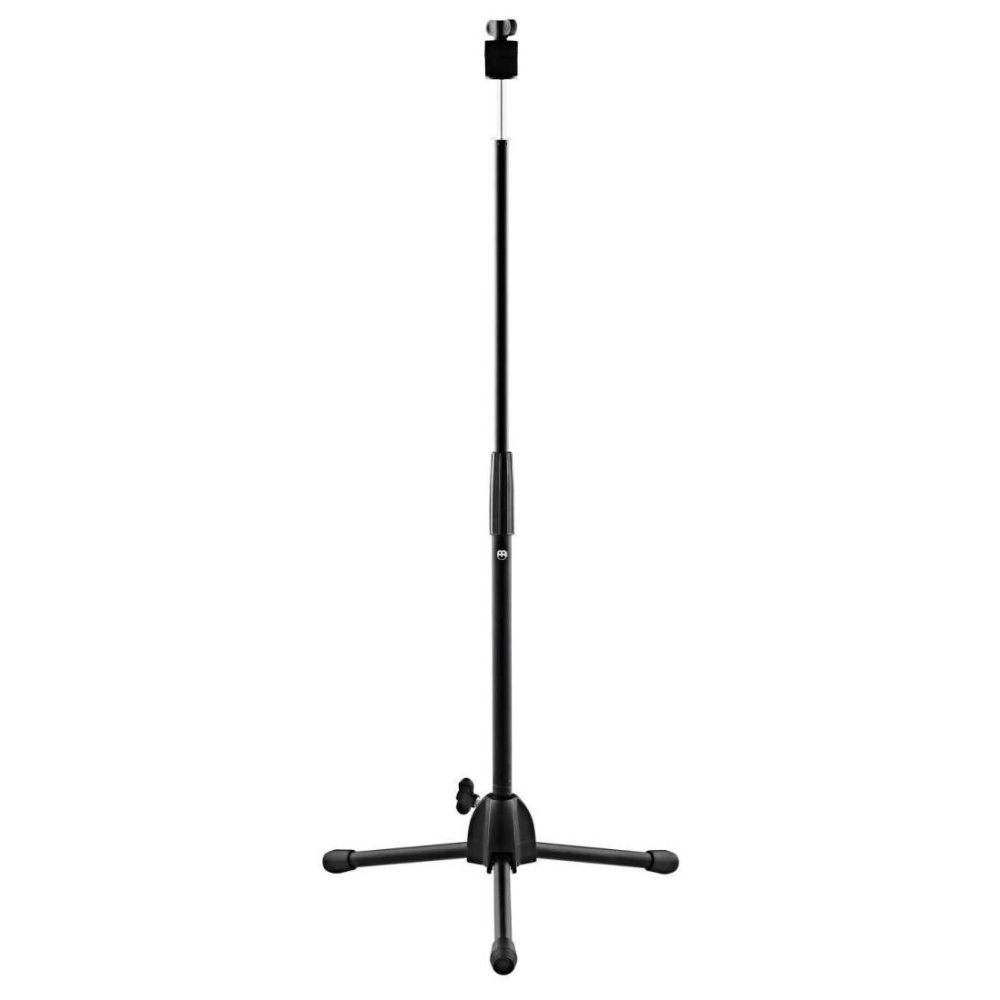
Meinl Cajon Cymbal Stand
The MEINL Cajon Drum Set Stands allow you to build a small percussion or cymbal set around your cajon while keeping your stage footprint low-key. They come in three styles: the Cajon Hihat Stand, Cajon Cymbal Stand, and the Cajon Add-On Stand. Each one is modeled after microphone stands for their range of capabilities that make them easy to use and travel with while being lightweight and small. Mount cymbals, percussion and cajon add-on instruments directly in front of you to expand your cajon grooves. Height adjustable with foldable legs. Features: Standard cymbal stand top Use with any cymbal type Size: Min. 25", Max. 45" Material: Steel Color: Black Finish: Black Powder Coated
Brand: Meinl
Category: Arts & Entertainment > Hobbies & Creative Arts > Musical Instrument & Orchestra Accessories > Percussion Accessories > Percussion Stands